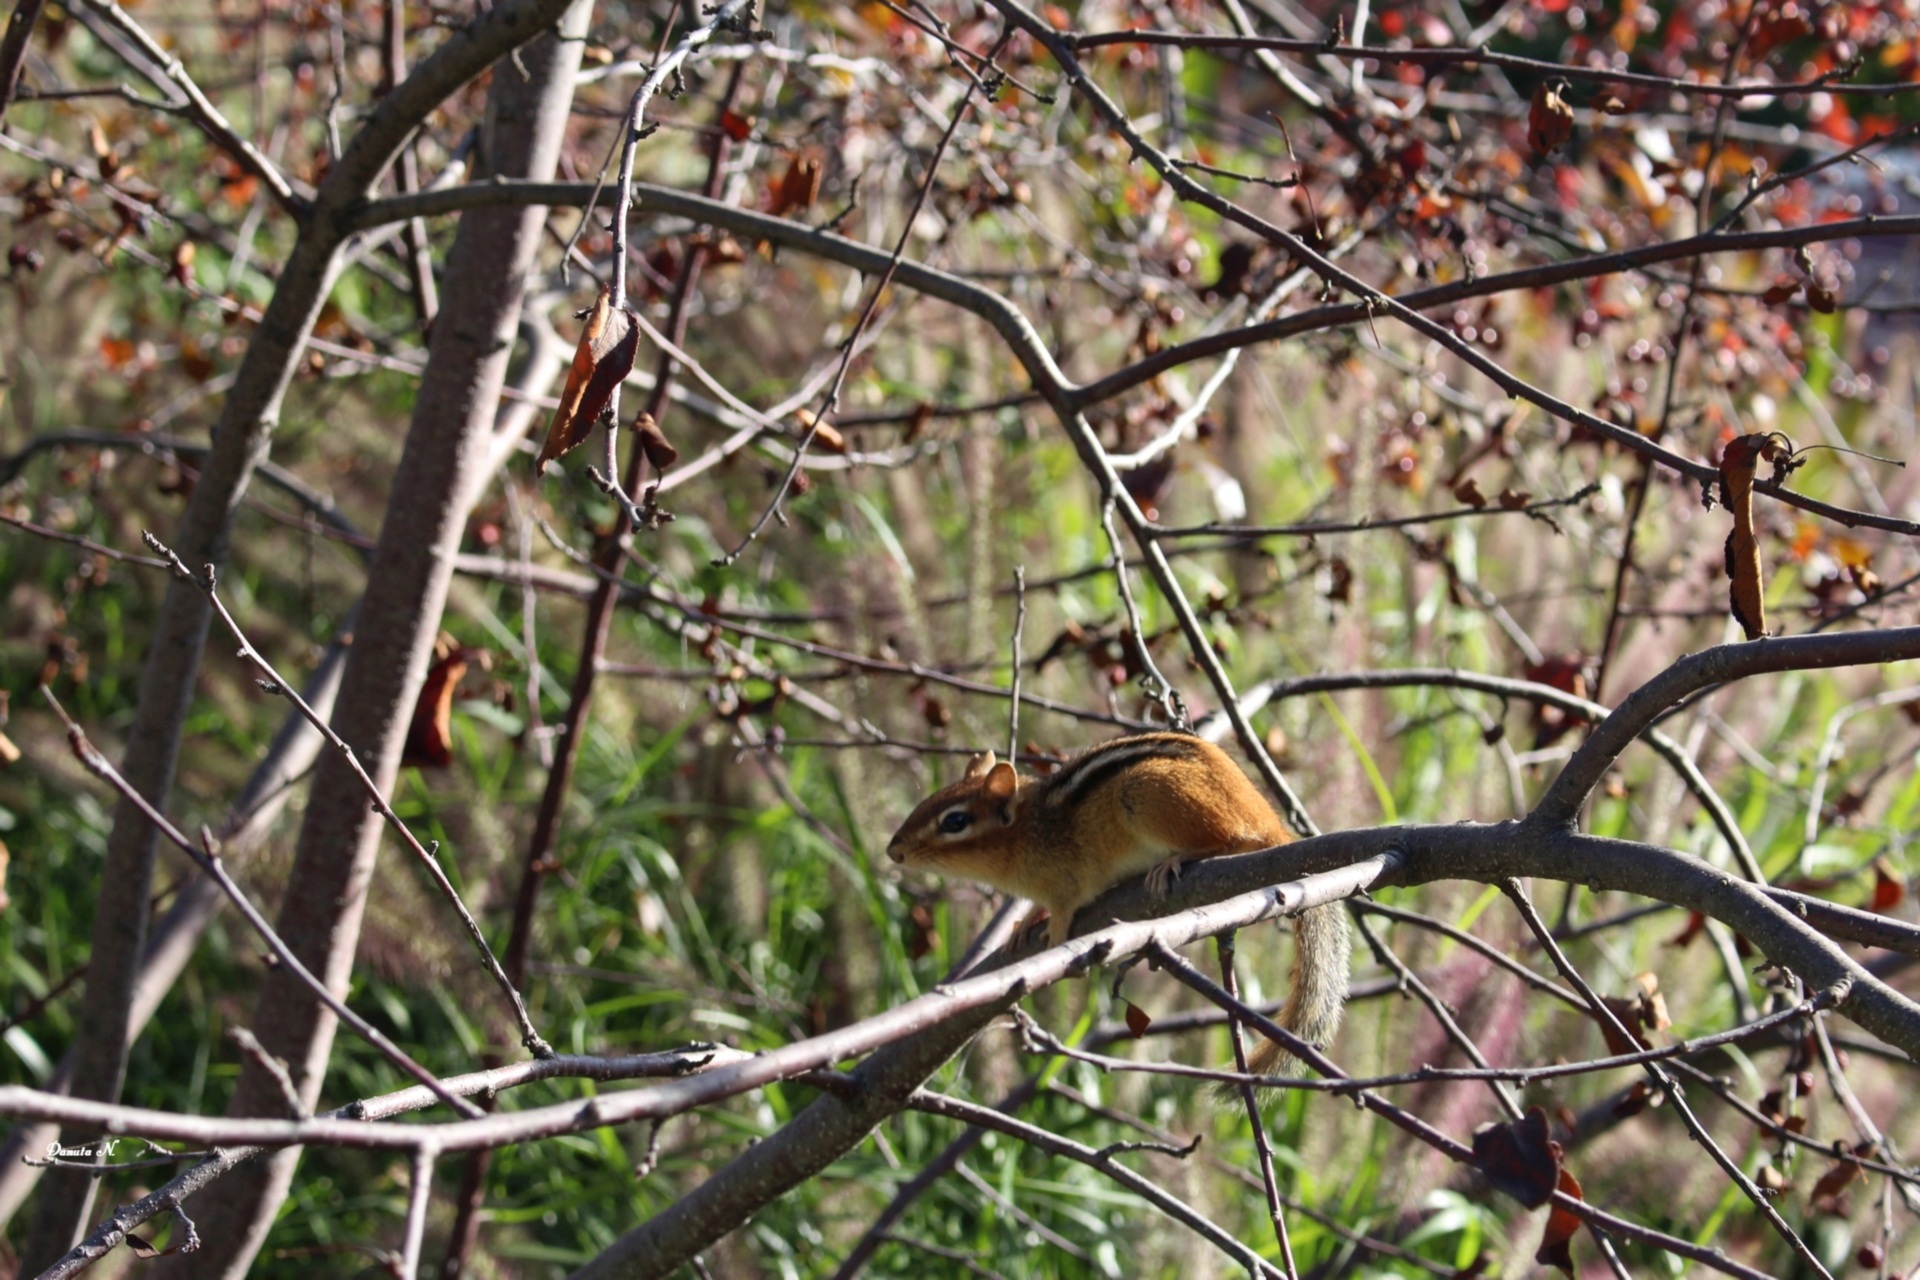
tree, nature, forest, branch, bird, leaf, flower, animal, wildlife, autumn, fauna, canada, vegetation, little, vertebrate, the squirrel, old world flycatcher, perching bird, pr gowiec